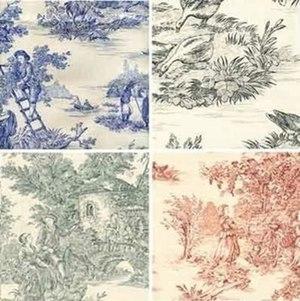
De nos jours, la toile de Jouy est une étoffe de coton dite indienne sur laquelle sont représentés des personnages avec décors ou des paysages.